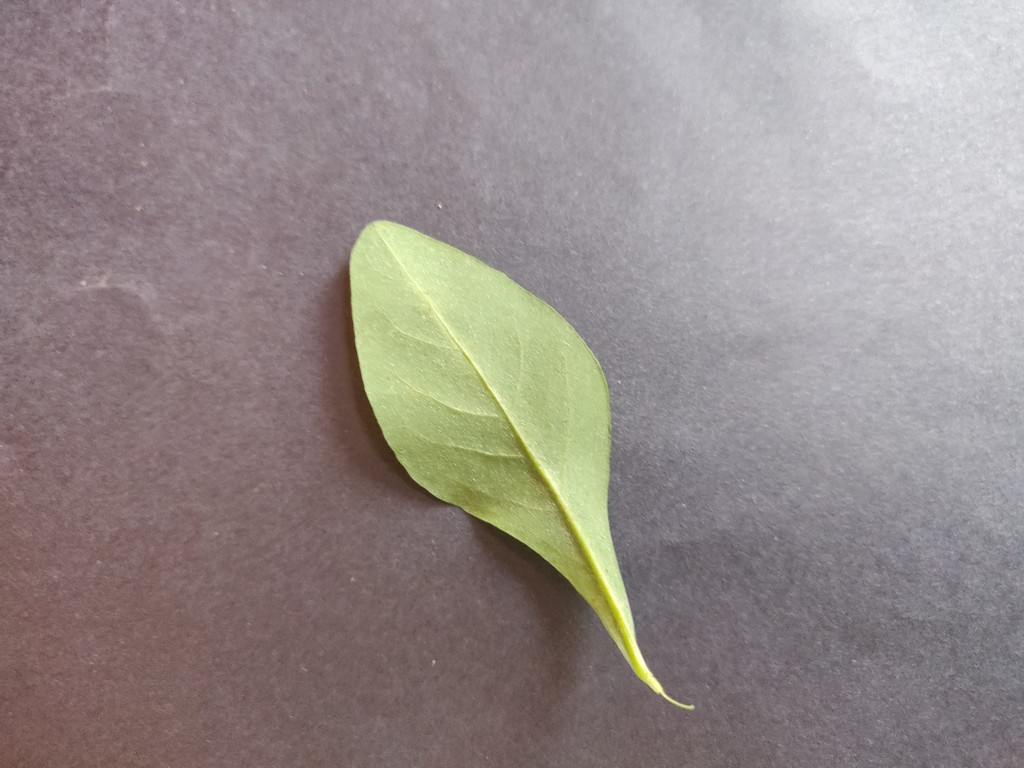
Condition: Healthy
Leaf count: single
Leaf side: back